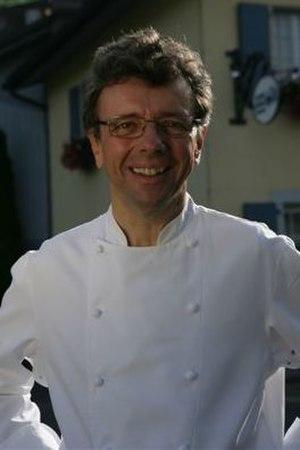
Gérard Rabaey, chef du restaurant le Pont de Brent
Gérard Rabaey, né en 1948 à Caen, est un restaurateur suisse.